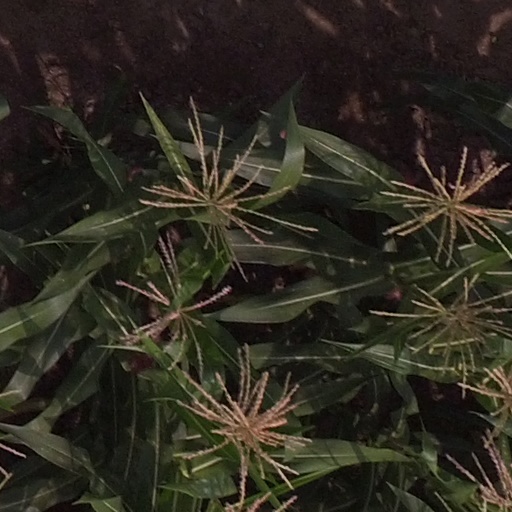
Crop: maize; corn